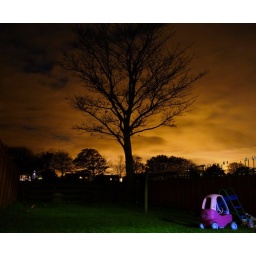
photo of a tree in my sons garden at dusk, i thought the sky looked good